Weltmeister E5

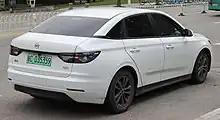
Weltmeister E5 rear

The design of the Weltmeister E5 is based on a simplified platform with MacPherson struts at the front and twist-beam rear suspension, with standard wheels being 17 inches. The interior equipment is focused on taxis and rental services, with no multimedia system in the cabin. In the place where the screen is connected, a USB connector for connecting gadgets is the only feature with no buttons on the steering wheel. The air conditioning is a single-zone climate control with hardware buttons and knobs. In a more upmarket configuration, a 12.3-inch multimedia system screen, leatherette seat upholstery and a panoramic roof is offered.